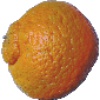
Label: mandarine